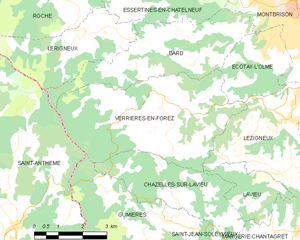
Verrières-en-Forez est une commune française située dans le département de la Loire en région Auvergne-Rhône-Alpes. Elle fait partie de la Communauté d'agglomération Loire Forez.